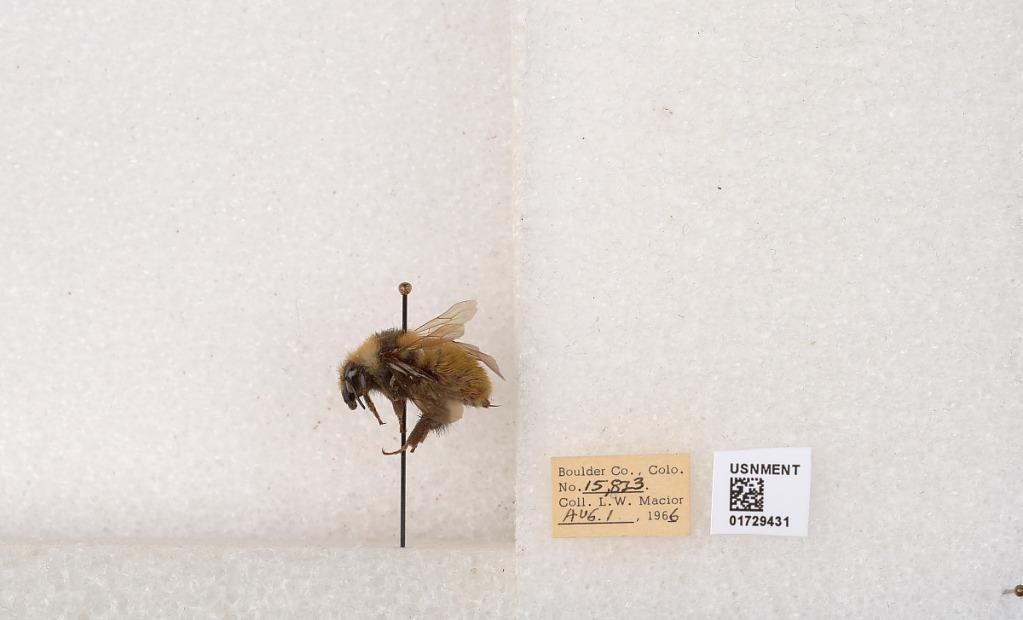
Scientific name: Bombus appositus Cresson
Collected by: L. Macior
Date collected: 1966-8-1
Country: United States
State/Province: Colorado
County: Boulder
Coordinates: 40.0925, -105.358